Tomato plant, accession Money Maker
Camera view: horizontal (90 deg, fisheye); turntable rotation: 90 degrees
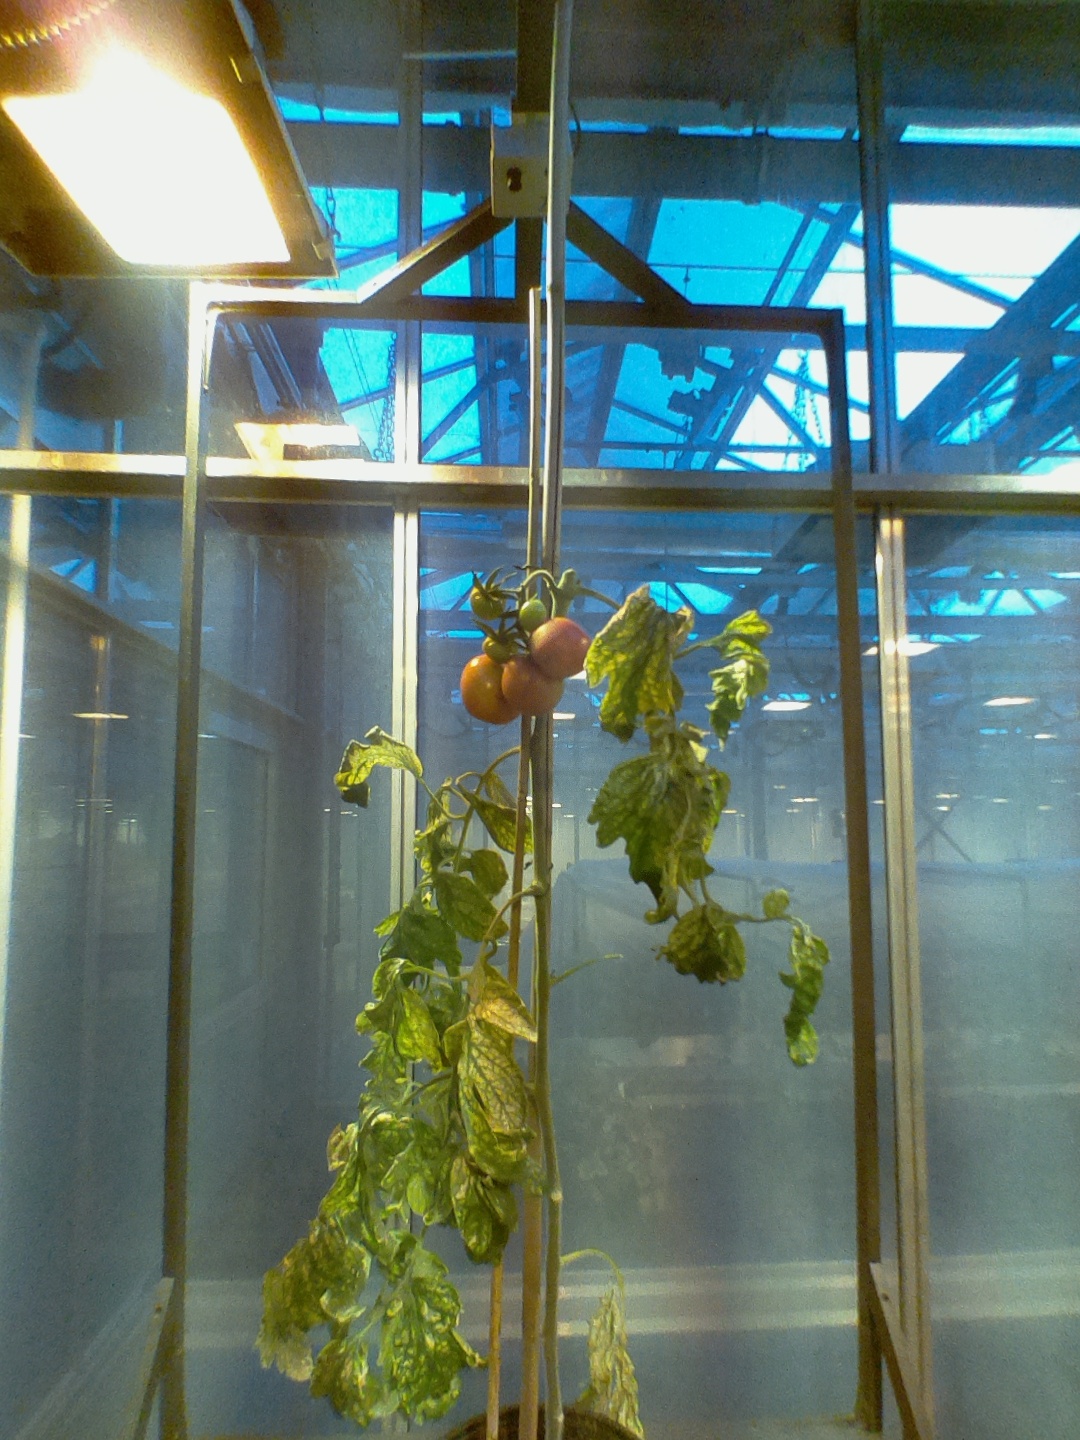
BBCH growth stage 85: 50%-60% of fruits show typical fully ripe color